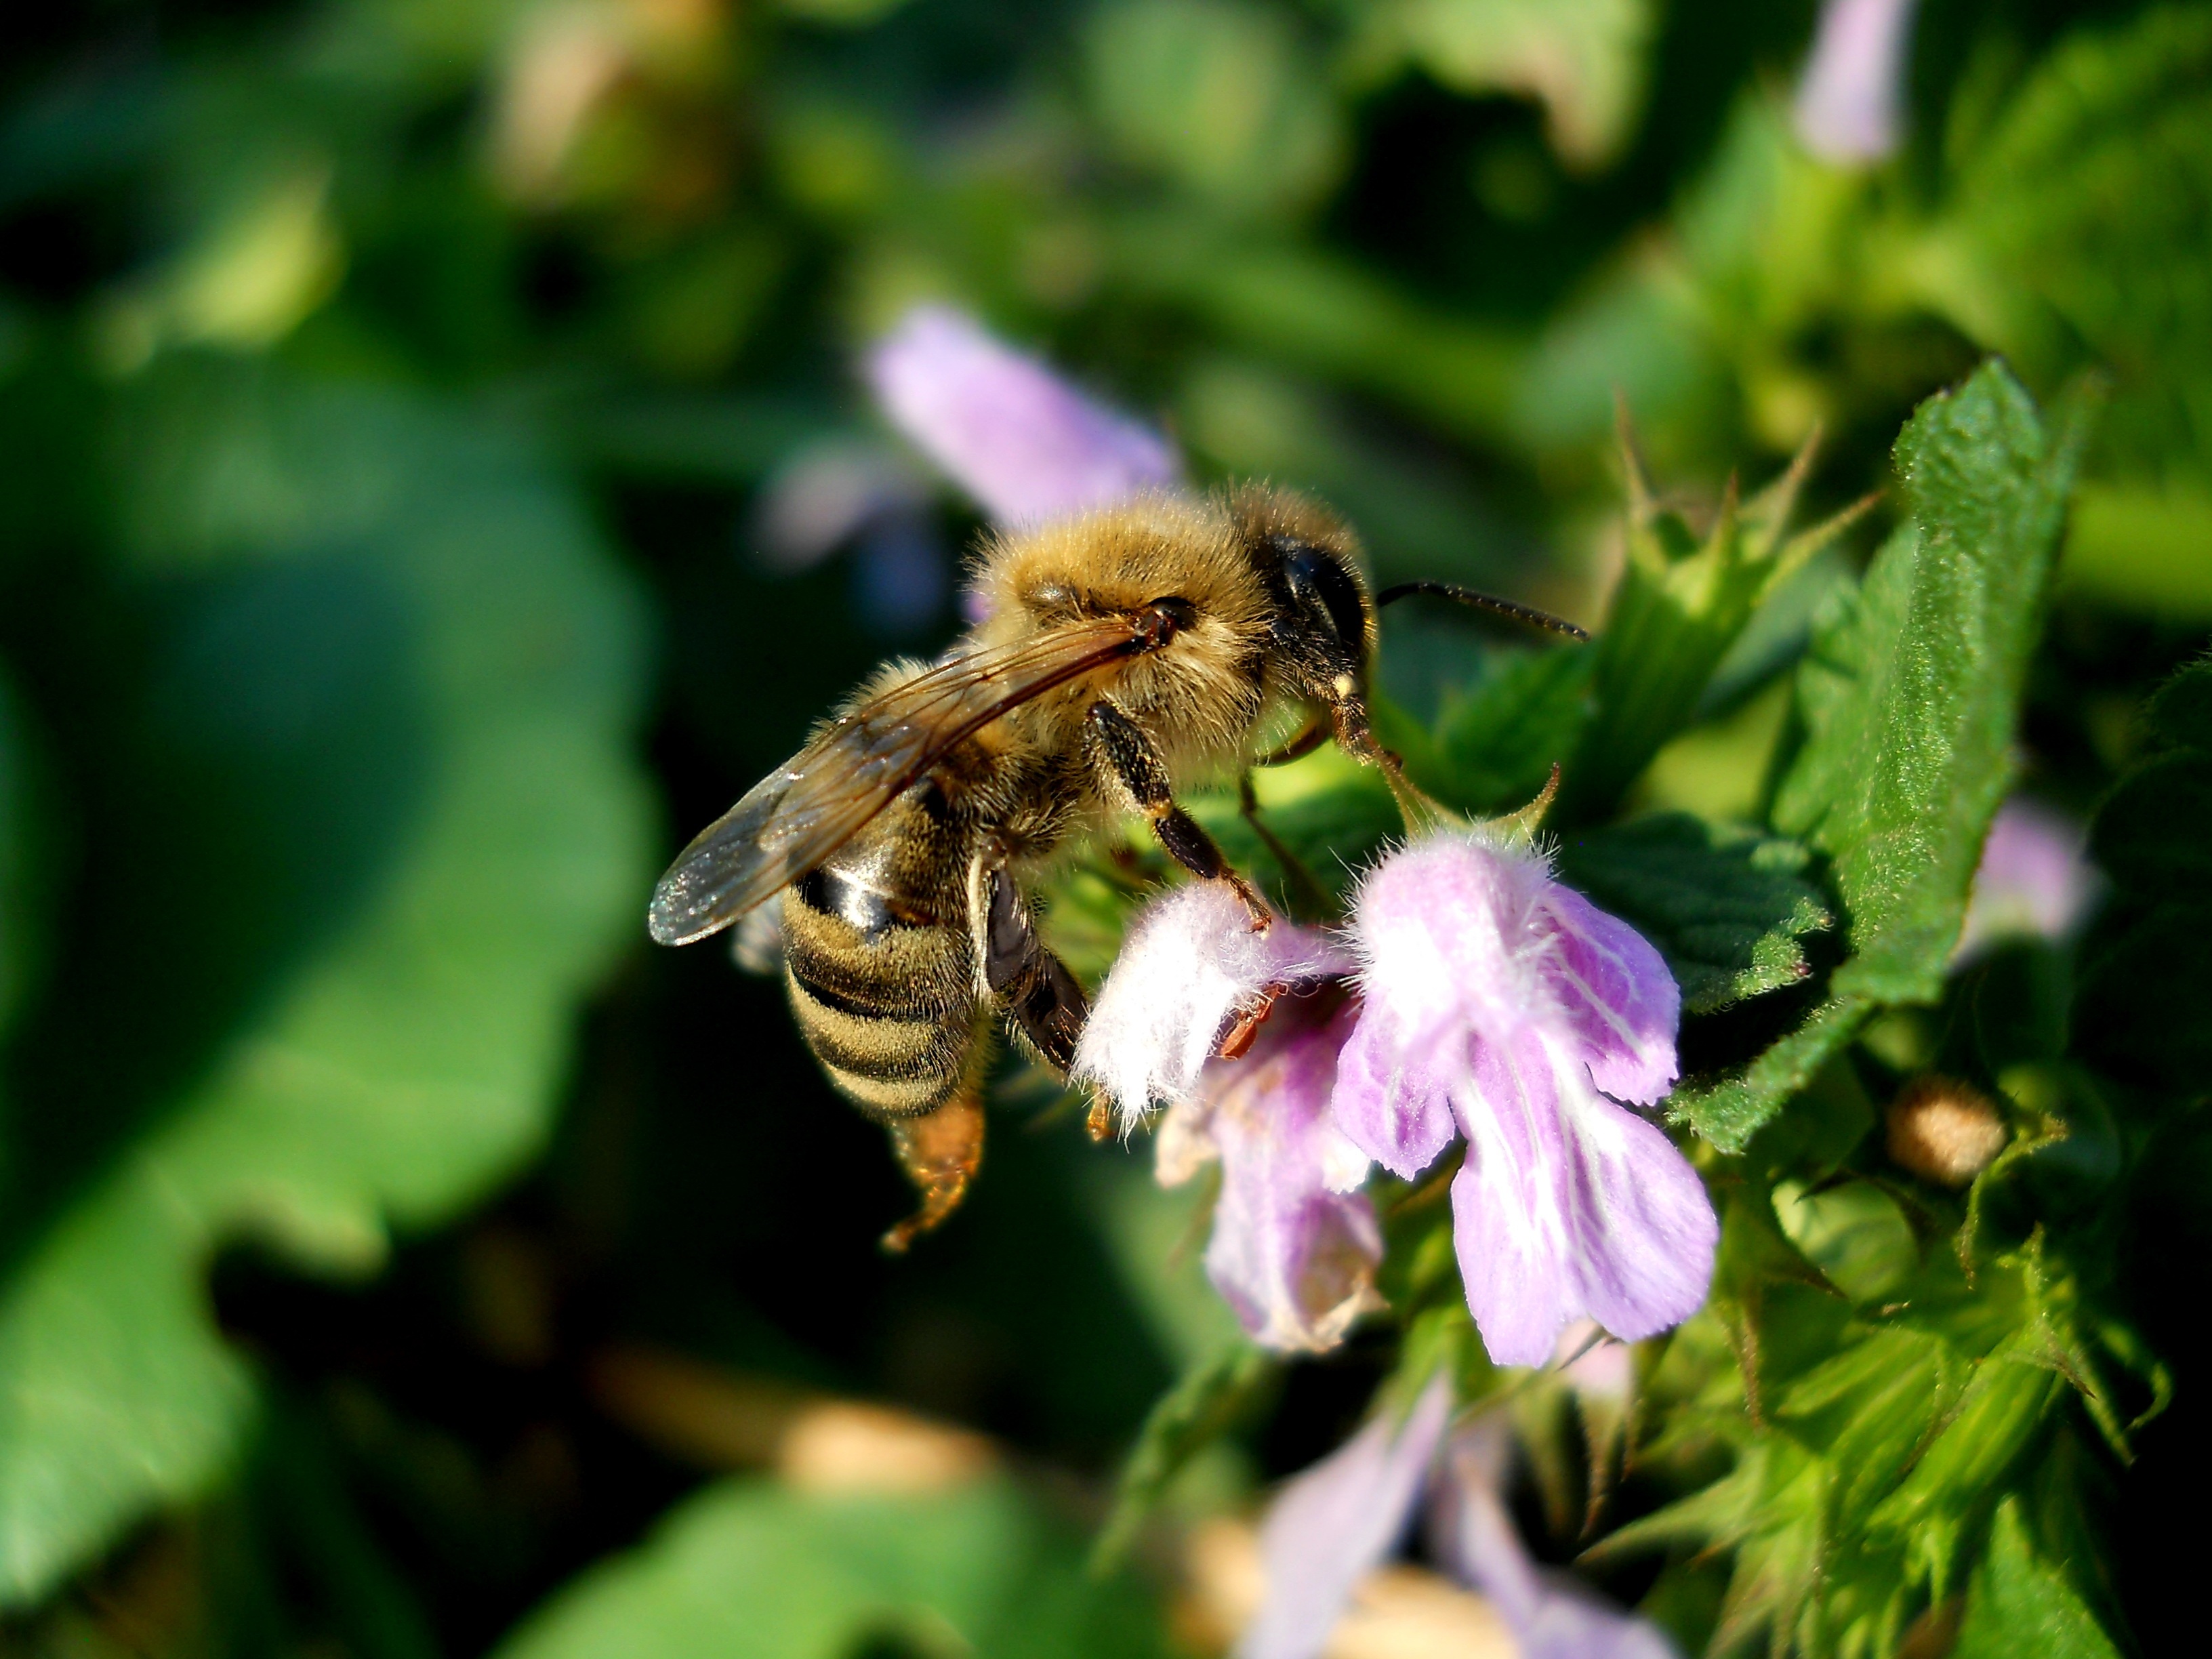
nature, light, plant, white, photography, flower, summer, wildlife, pollen, food, green, insect, botany, garden, flora, fauna, invertebrate, wildflower, flowers, close up, bee, detail, bumblebee, nectar, macro photography, arthropod, honey bee, pollinator, mov, membrane winged insect